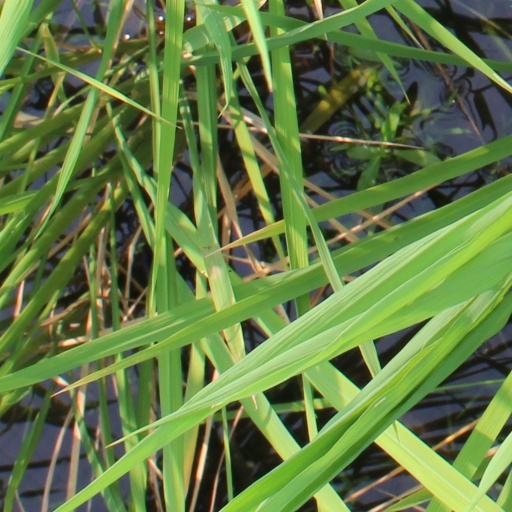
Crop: rice